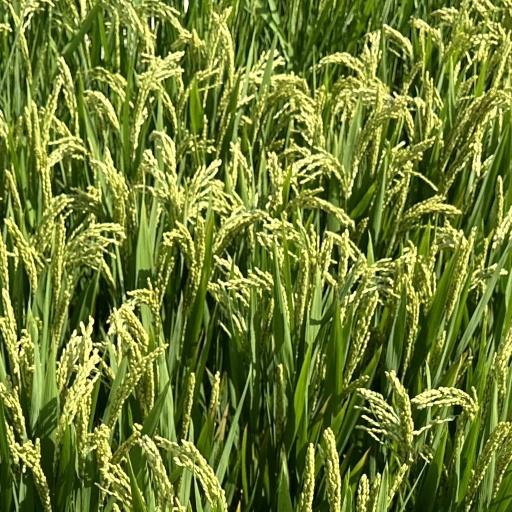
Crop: rice